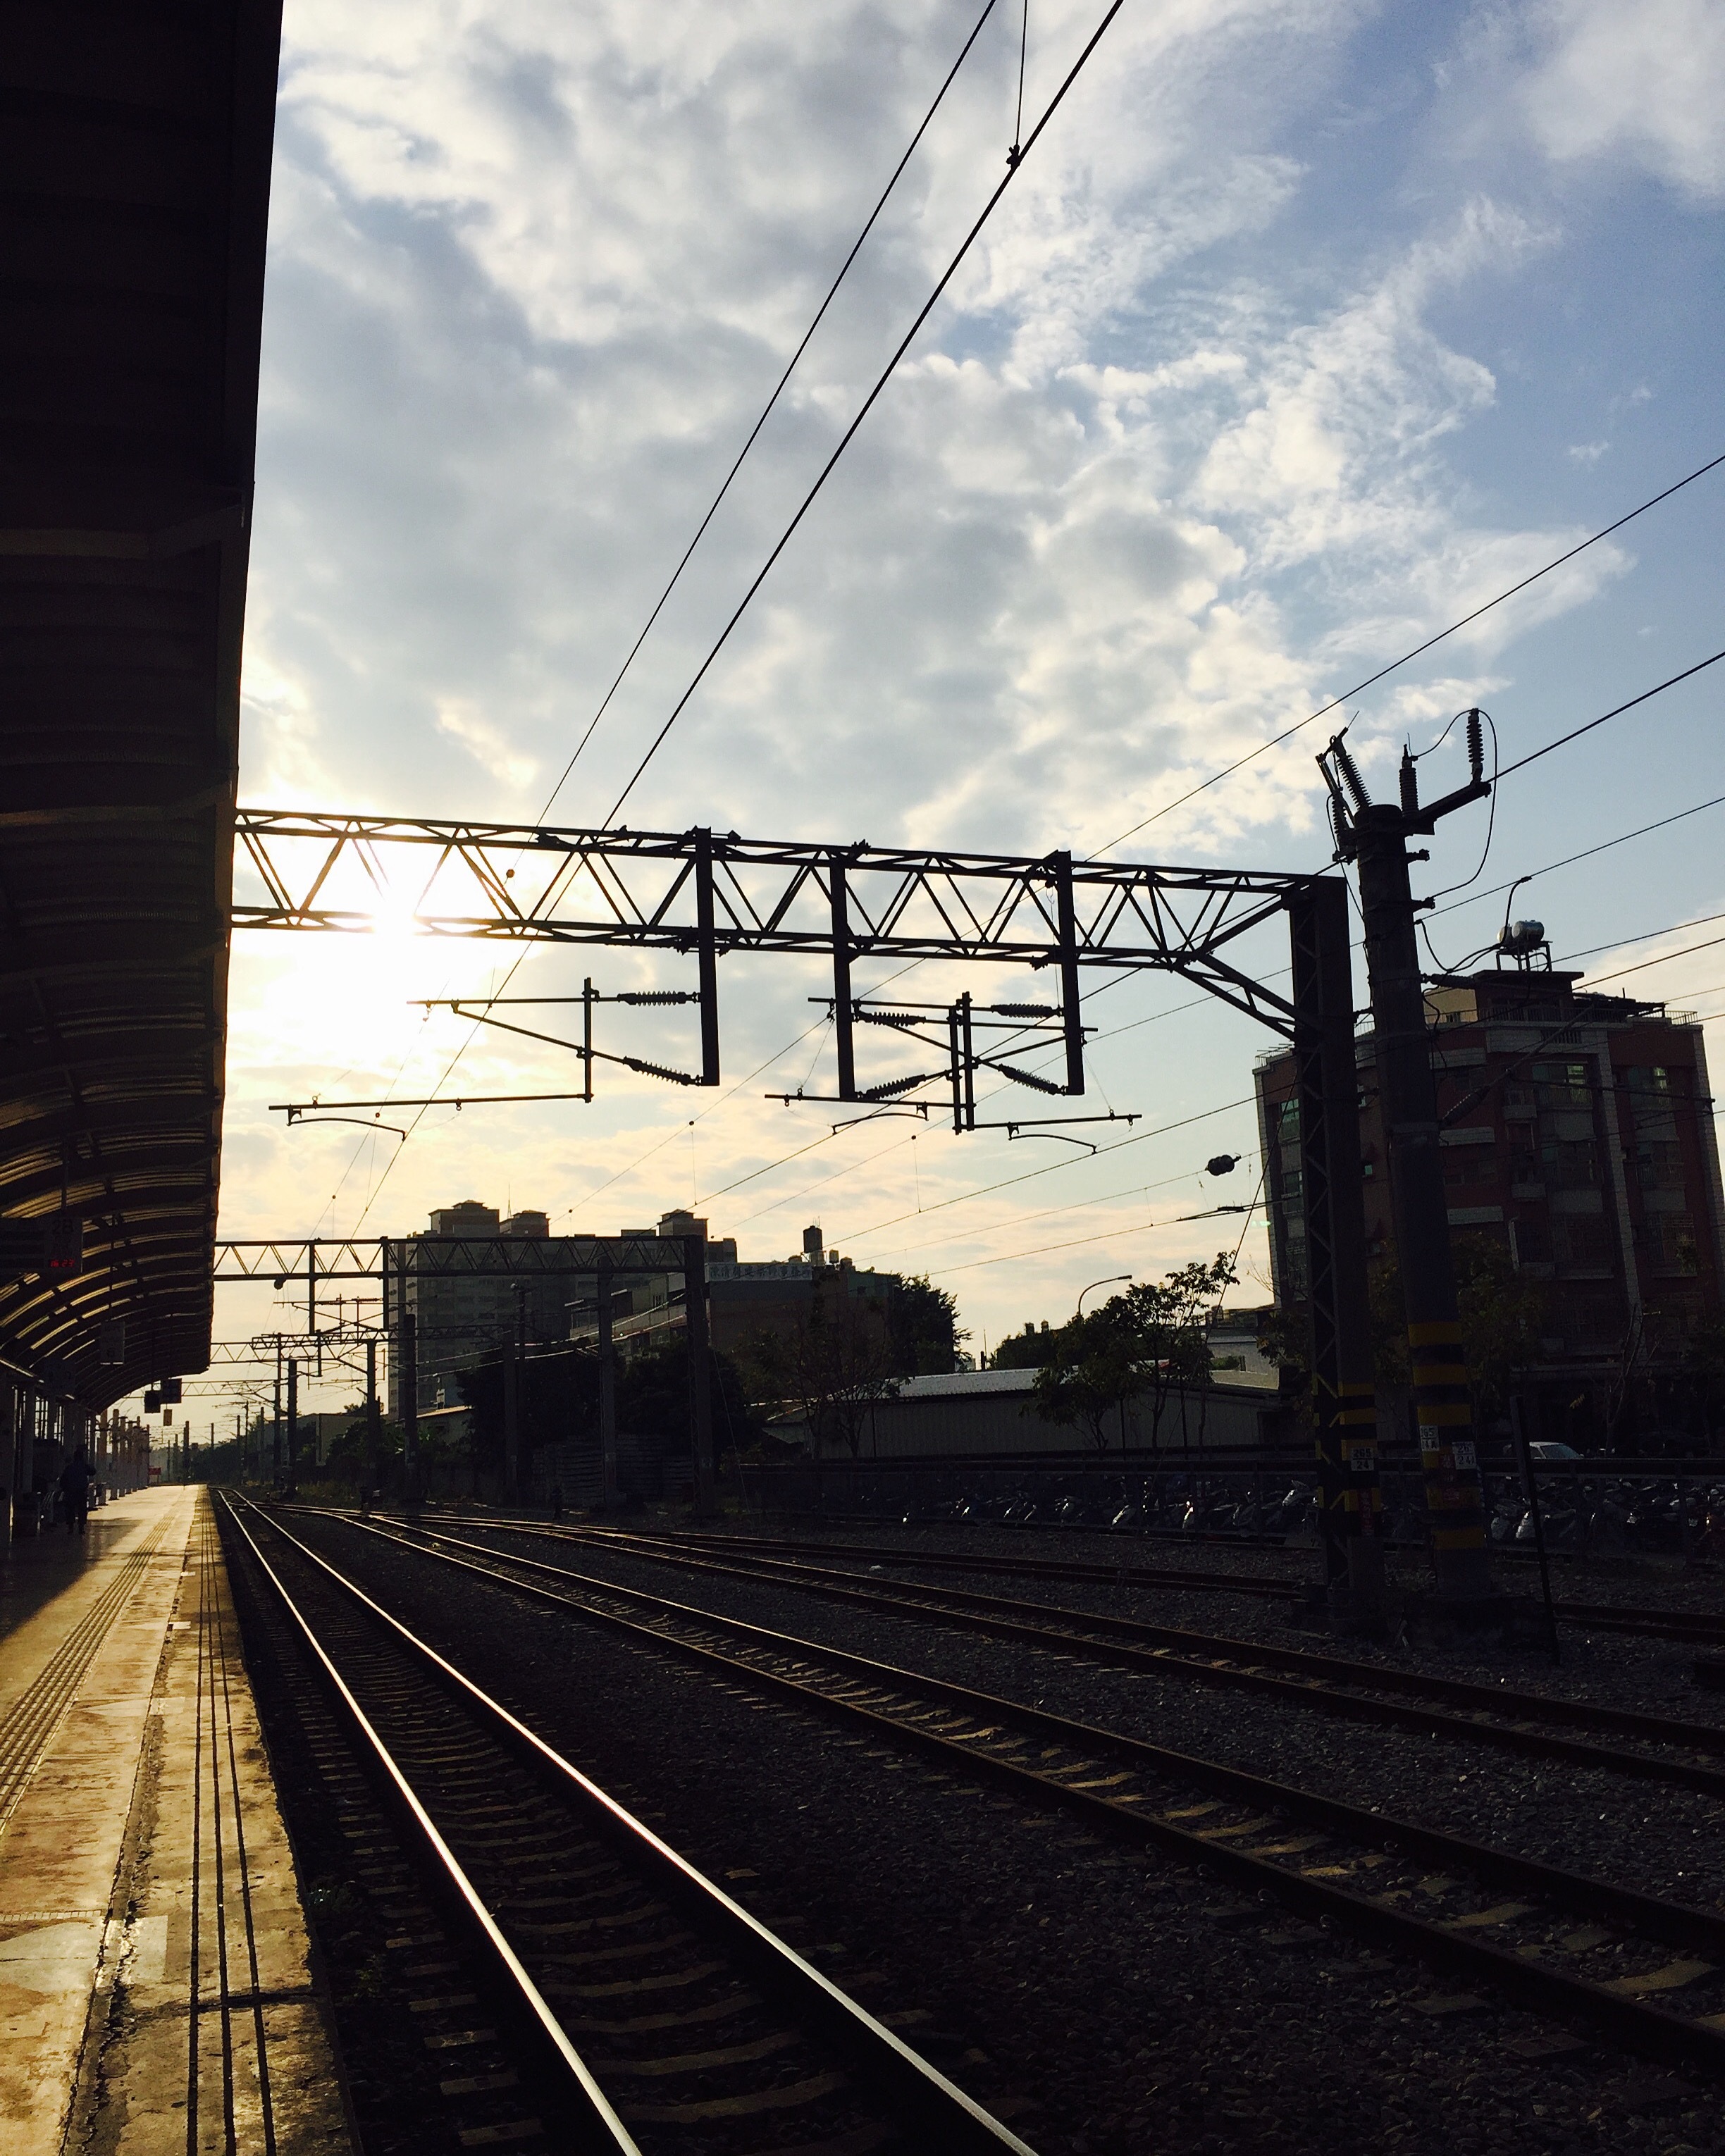
track, sunset, train, cityscape, transport, evening, line, vehicle, train station, industry, electricity, shape, rail transport, urban area